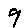
Label: 9